280th Rifle Division

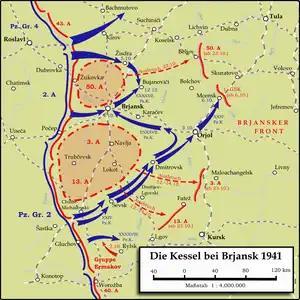
The 280th Rifle Division was part of the 50th Army, shown encircled to the north of Bryansk.

The 280th began forming on 2 July 1941 near Tula in the Moscow Military District. Its basic order of battle included the 1031st, 1033rd, and 1035th Rifle Regiments, as well as the 840th Artillery Regiment and 583rd Sapper Battalion. After spending a month forming near Moscow, the division was assigned to the 24th Army of the Reserve Front on 5 August. Its headquarters was located at Slobodka, southeast of Smolensk. The division was transferred to the newly formed 50th Army of the Bryansk Front on 15 August. At the end of September, the division was trapped in the Bryansk pocket at the beginning of Operation Typhoon, the German assault on Moscow. Its headquarters was overrun and its commander, Sergei Danilov, captured. On 13 October elements of the 280th, fighting alongside remnants of the 148th Rifle Division and the 282nd Rifle Division, opened a 500-meter gap in the German encirclement west of Navlya. A handful of men escaped, but the bulk of the division was destroyed in the pocket and it was officially disbanded on 18 October.